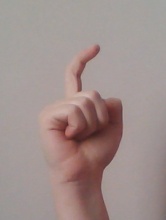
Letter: ra